Highland Stoneware

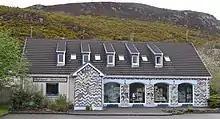
The Ullapool branch of the pottery by Loch Broom which was established in 1981

Highland Stoneware is a pottery in Lochinver and Ullapool. It was founded by David Grant in 1973–4 with support from the Highlands and Islands Development Board and David Douglas, 12th Marquess of Queensberry.